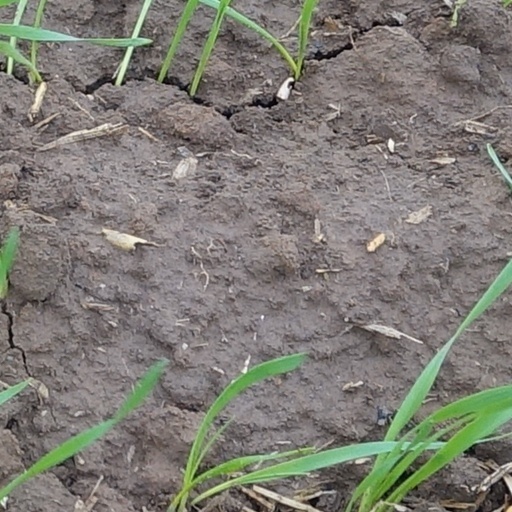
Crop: wheat